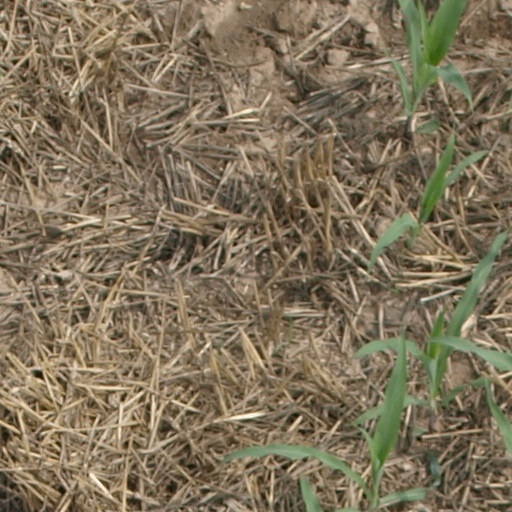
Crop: maize; corn